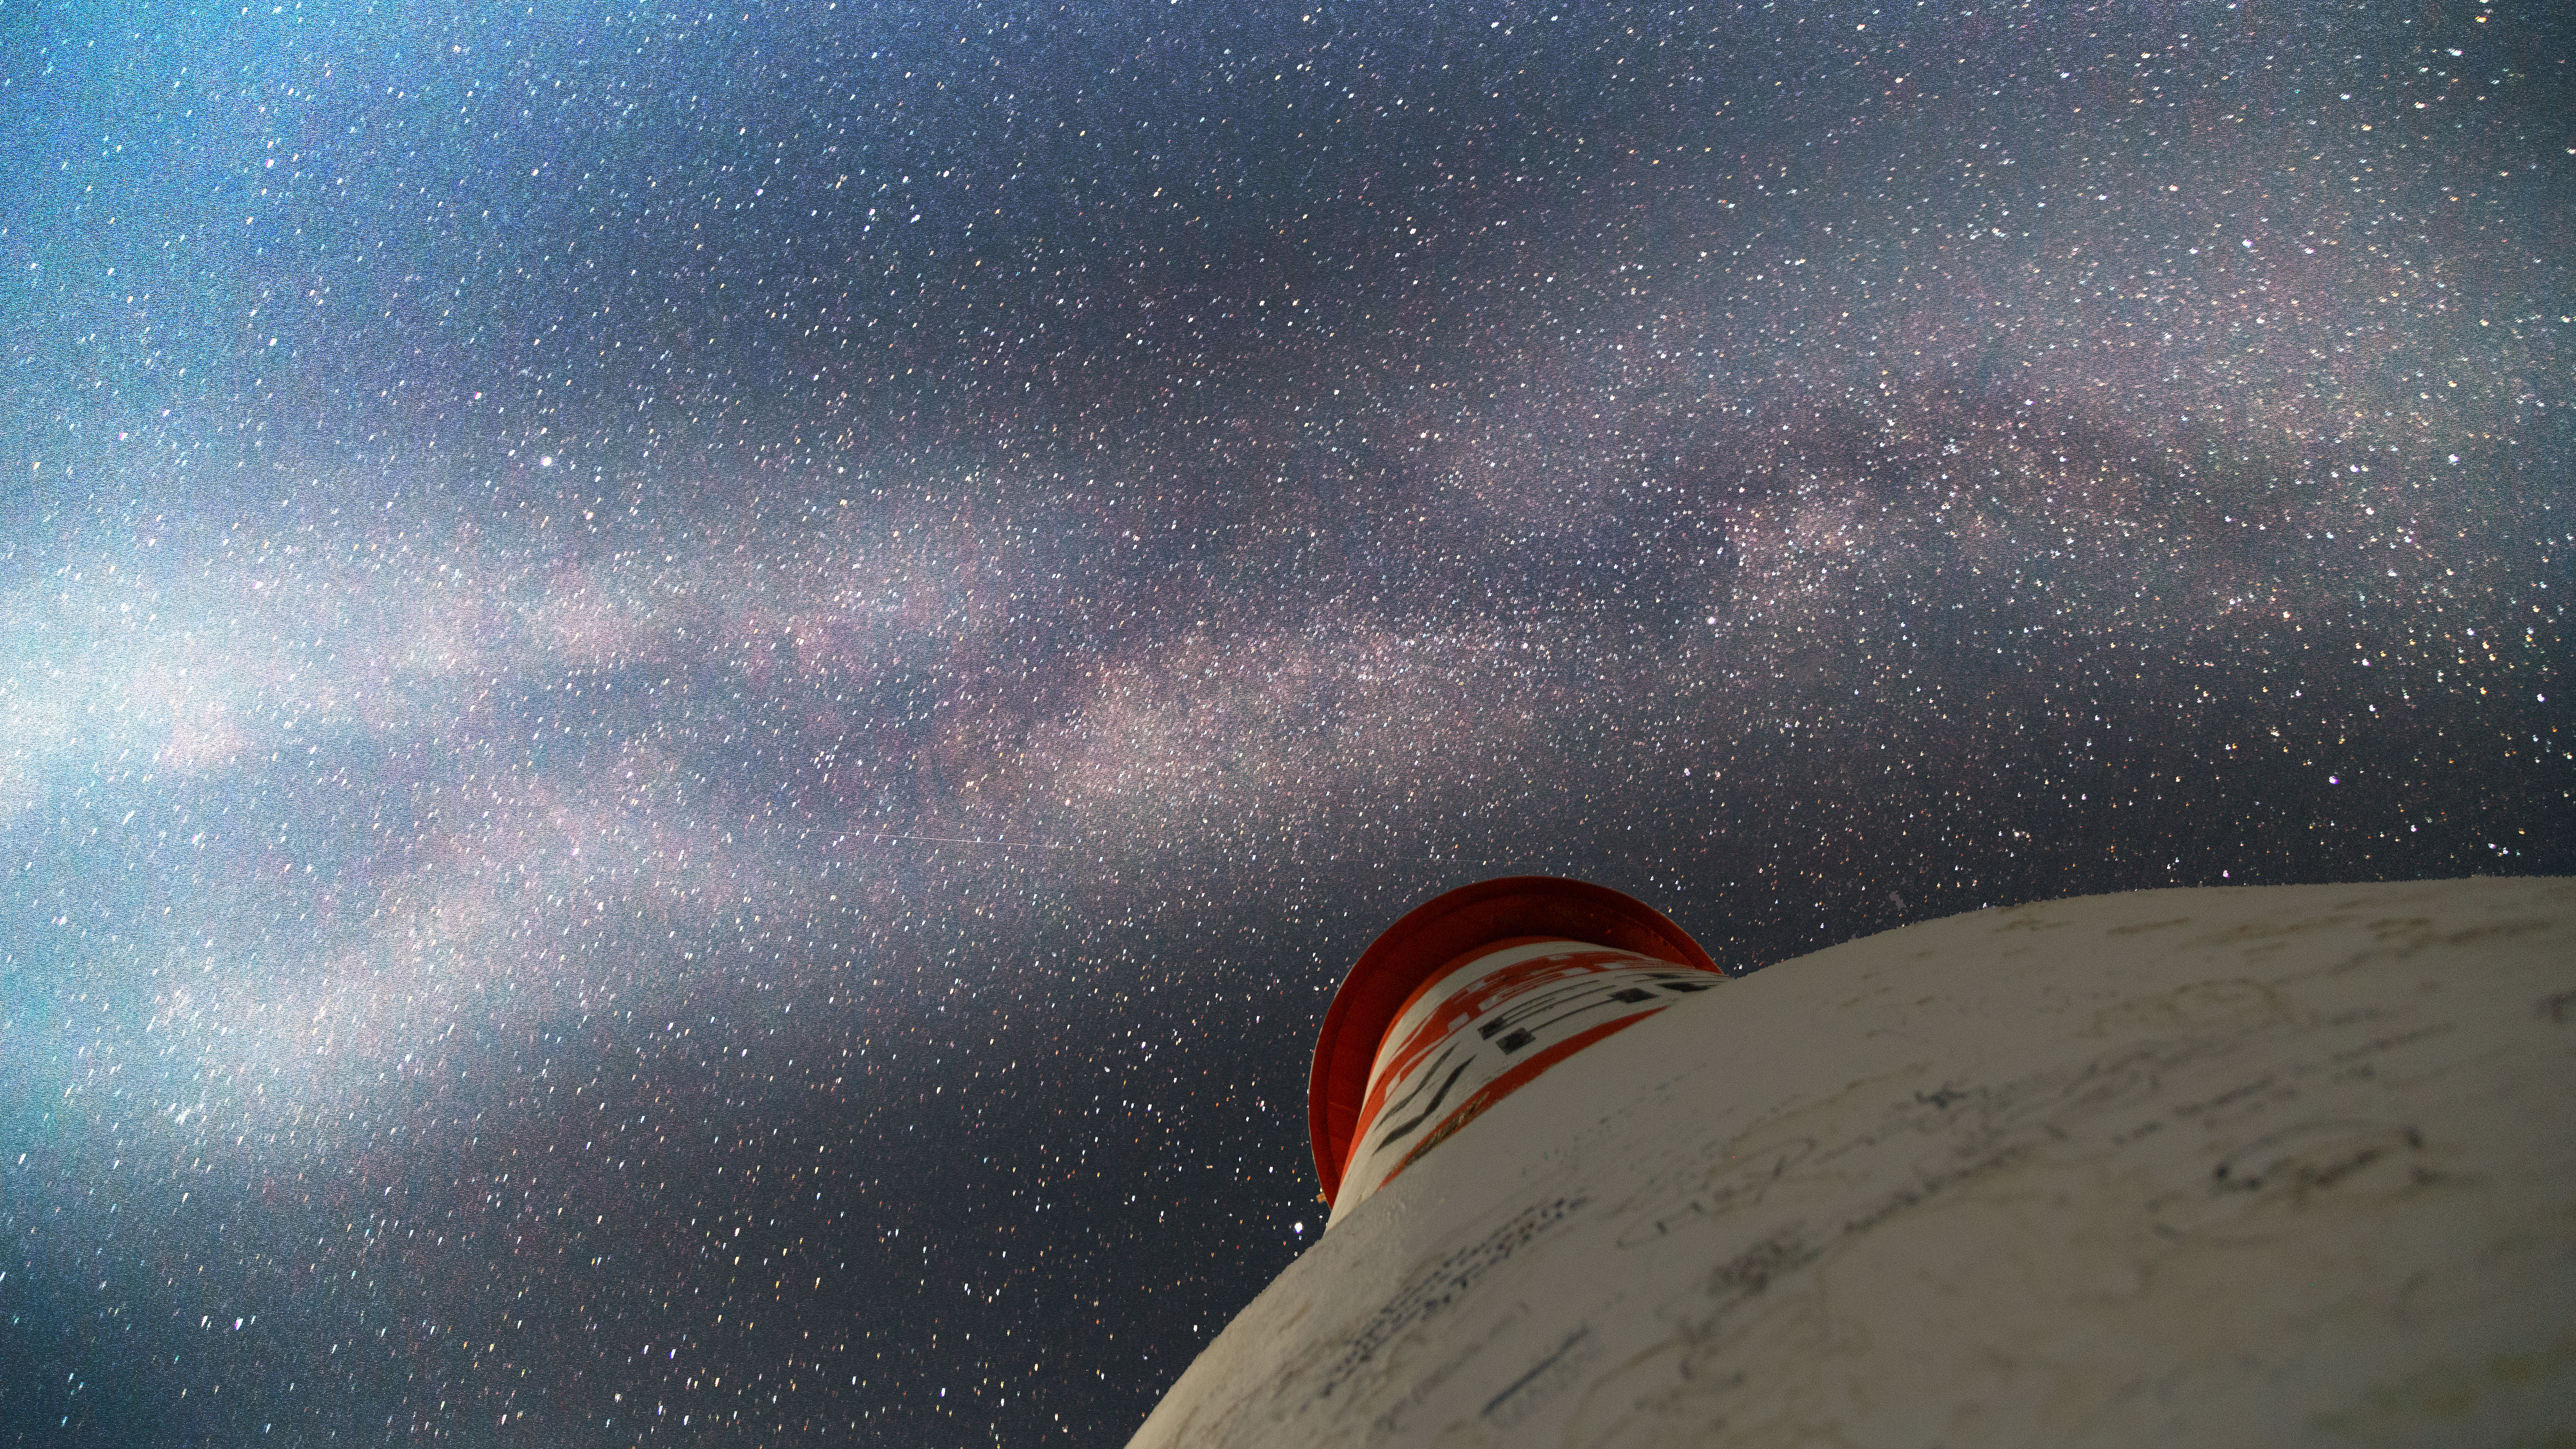
light, lighthouse, sky, night, star, atmosphere, space, galaxy, outer space, cool image, astronomy, stars, universe, milkyway, nightsky, milky, nightscape, phare, toiles, i, milyway, screenshot, galaxie, pharedeportlanouvelle, astronomical object, atmosphere of earth